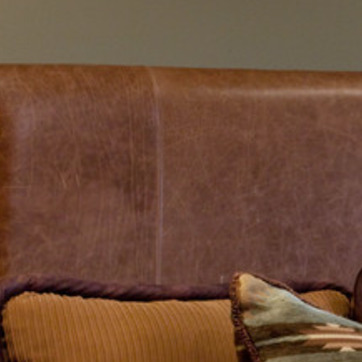
Material: leather